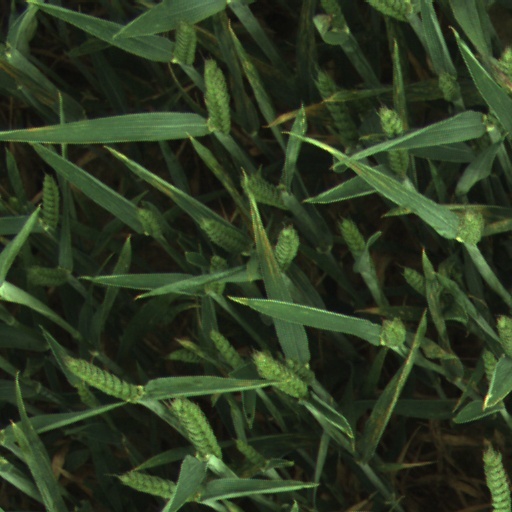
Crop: wheat